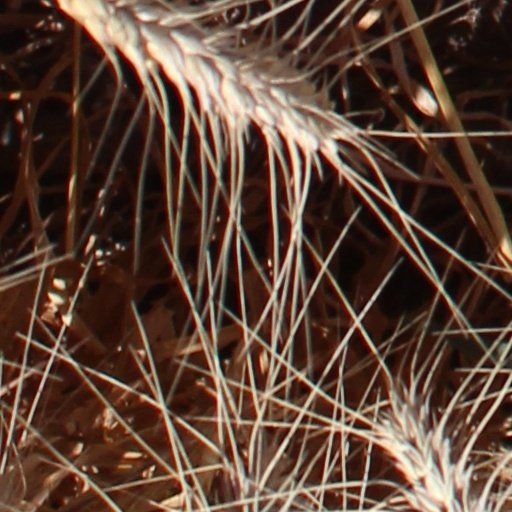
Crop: wheat